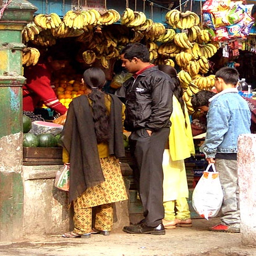
A Couple and two children standing in front of a fruit stand with hanging bananas.
Bananas for sale in shack, with couple making purchase
A group of people standing at a fruit and vegetable stand.
A number of patrons examining goods at a produce market.
A man and woman shop for fruits at a market.